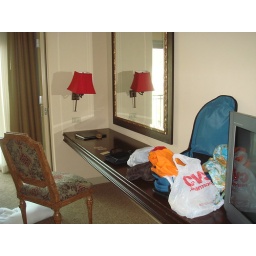
desk in the bedroom